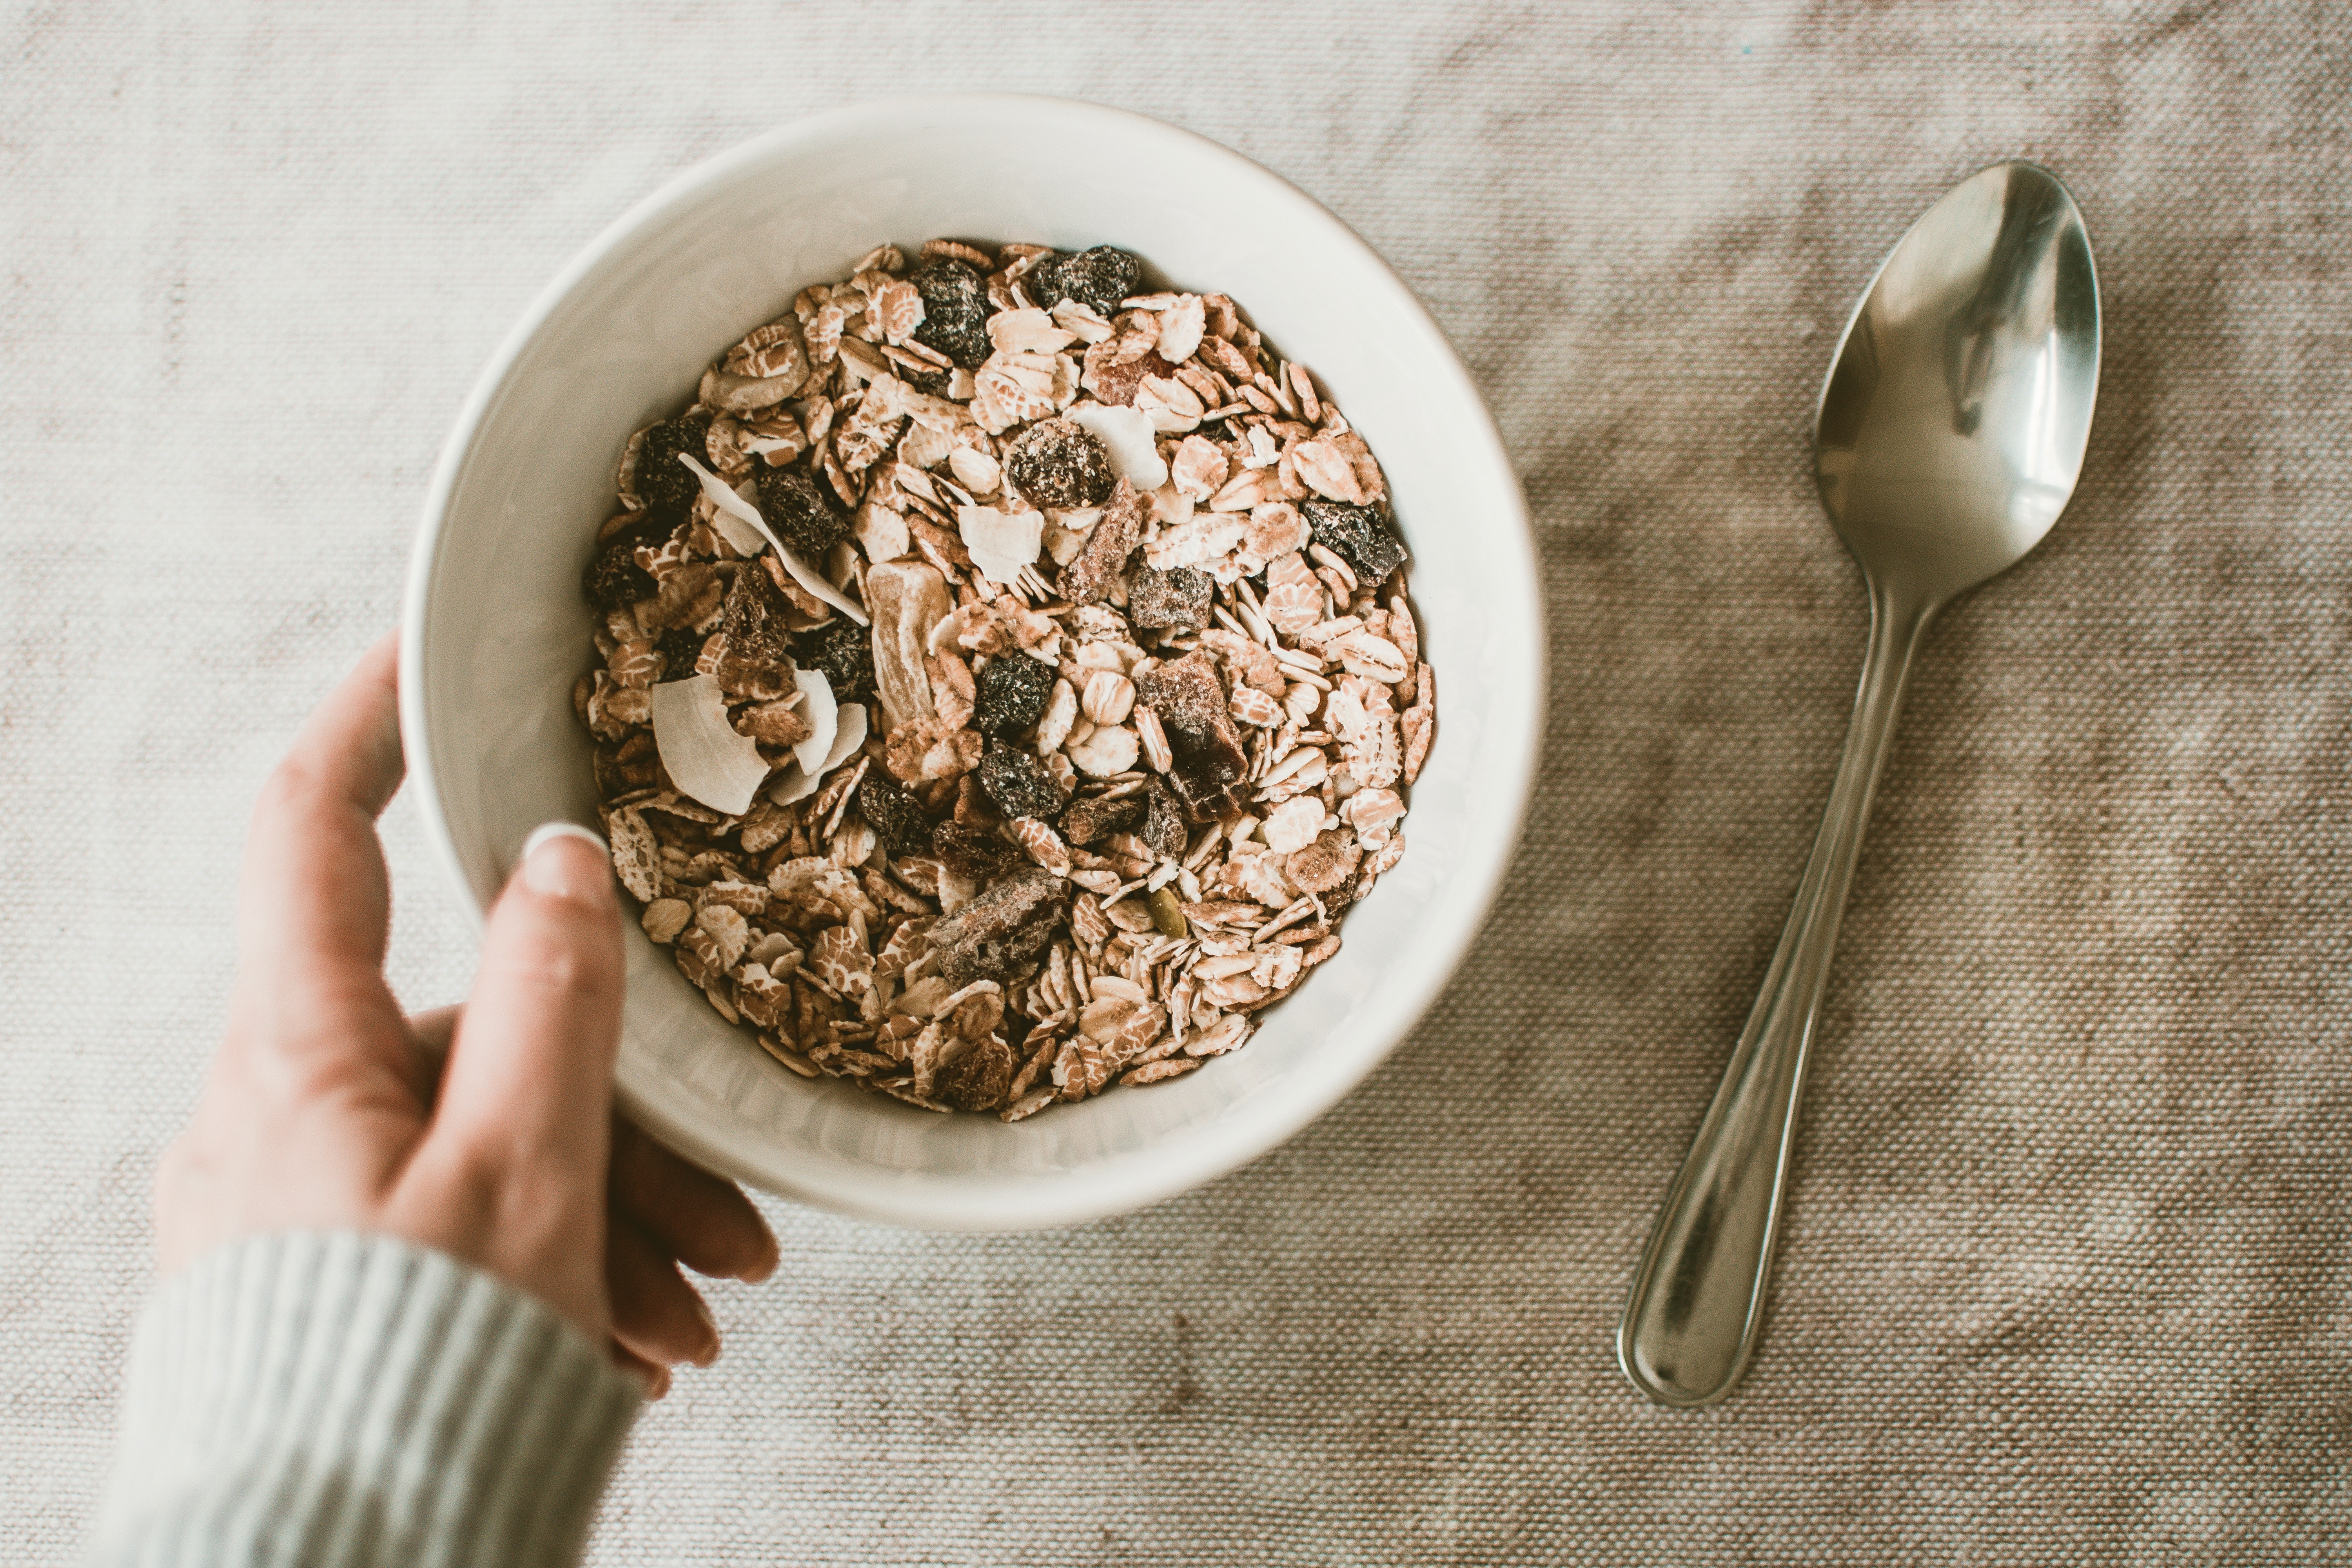
dish, food, cuisine, breakfast cereal, meal, breakfast, ingredient, muesli, granola, vegetarian food, Rolled oats, oat, cereal, snack, oatmeal, Complete wheat bran flakes, crumble, produce, whole grain, Steel cut oats, recipe, spoon, superfood, mixture